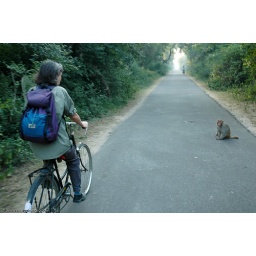
Monkey showdown at Keoladeo. A monkey stares at a cyclist on a roadway in Keoladeo bird sanctuary in India.